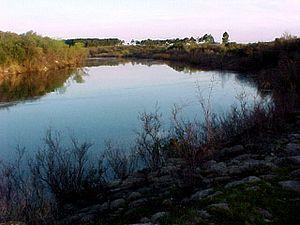
Le département de Durazno est situé dans le centre de l'Uruguay.